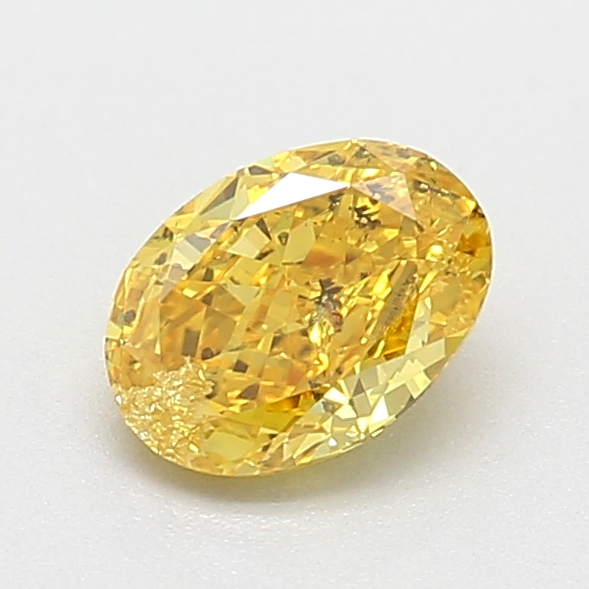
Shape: oval
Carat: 0.5
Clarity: I2
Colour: FANCY
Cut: EX
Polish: GD
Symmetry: F
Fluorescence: N
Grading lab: GIA
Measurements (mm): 5.81 x 4.16 x 2.62